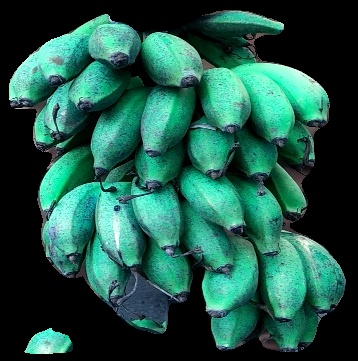
Variety: rasbale
Grade: grade3